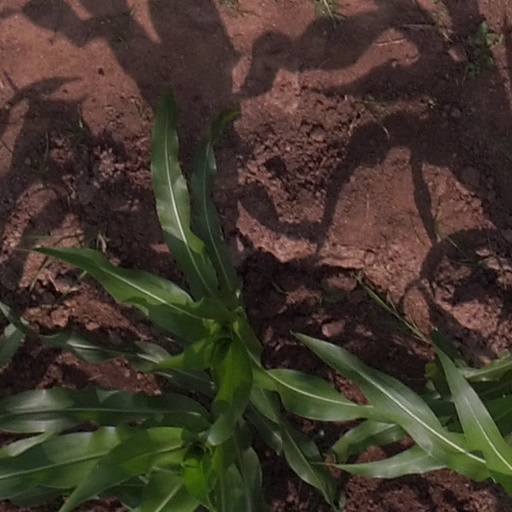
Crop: maize; corn